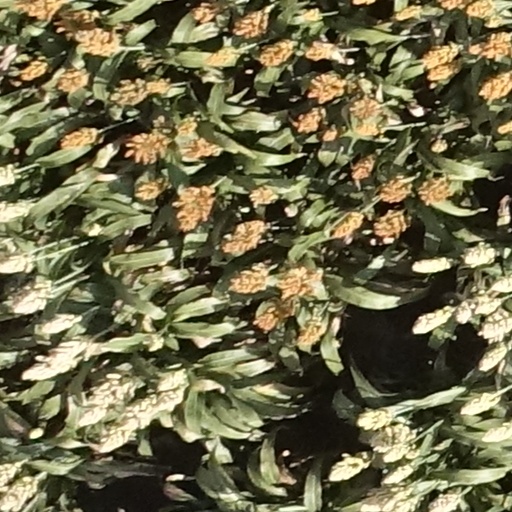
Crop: sorghum